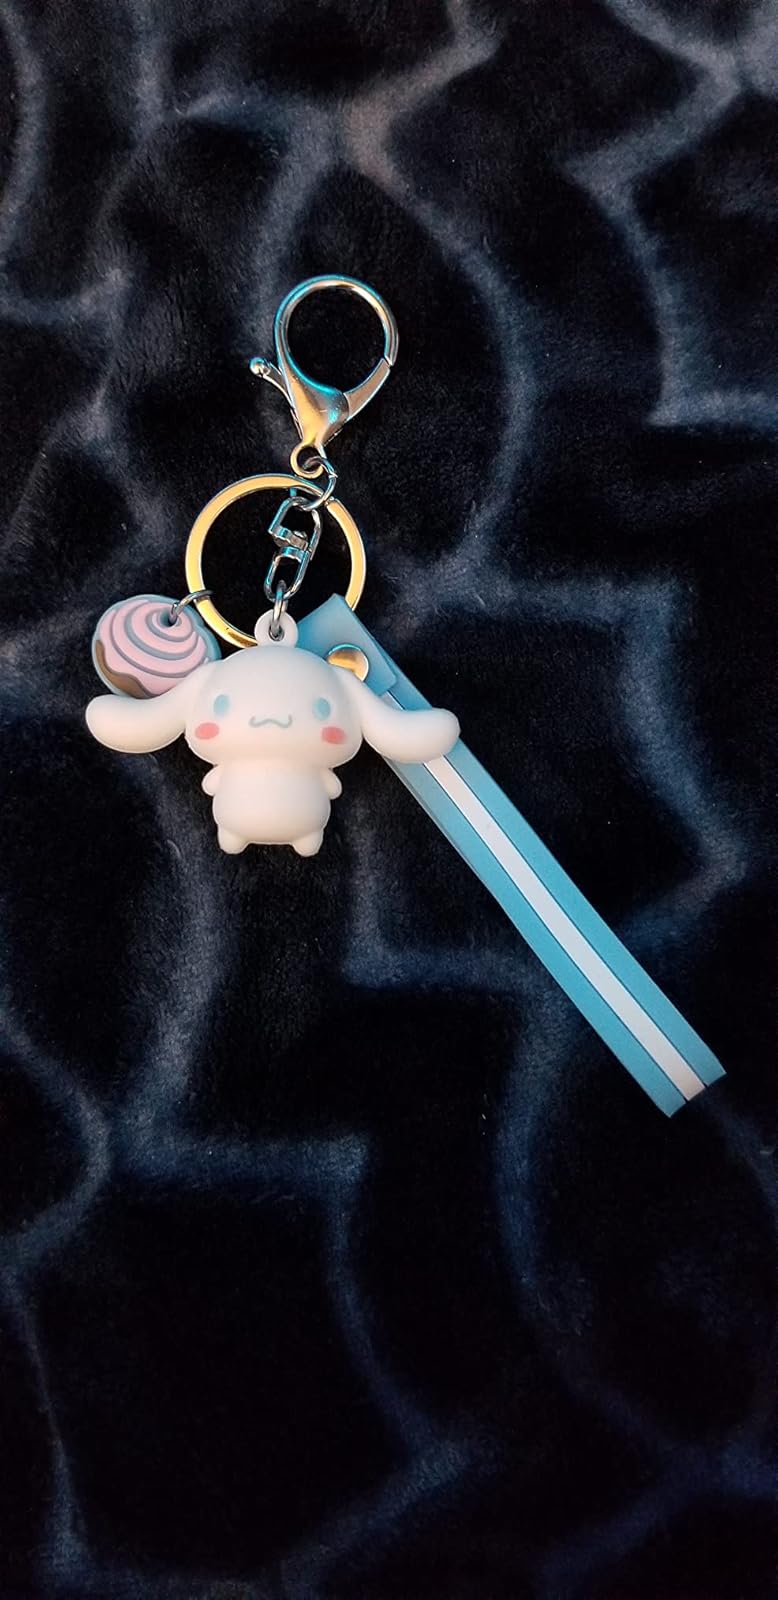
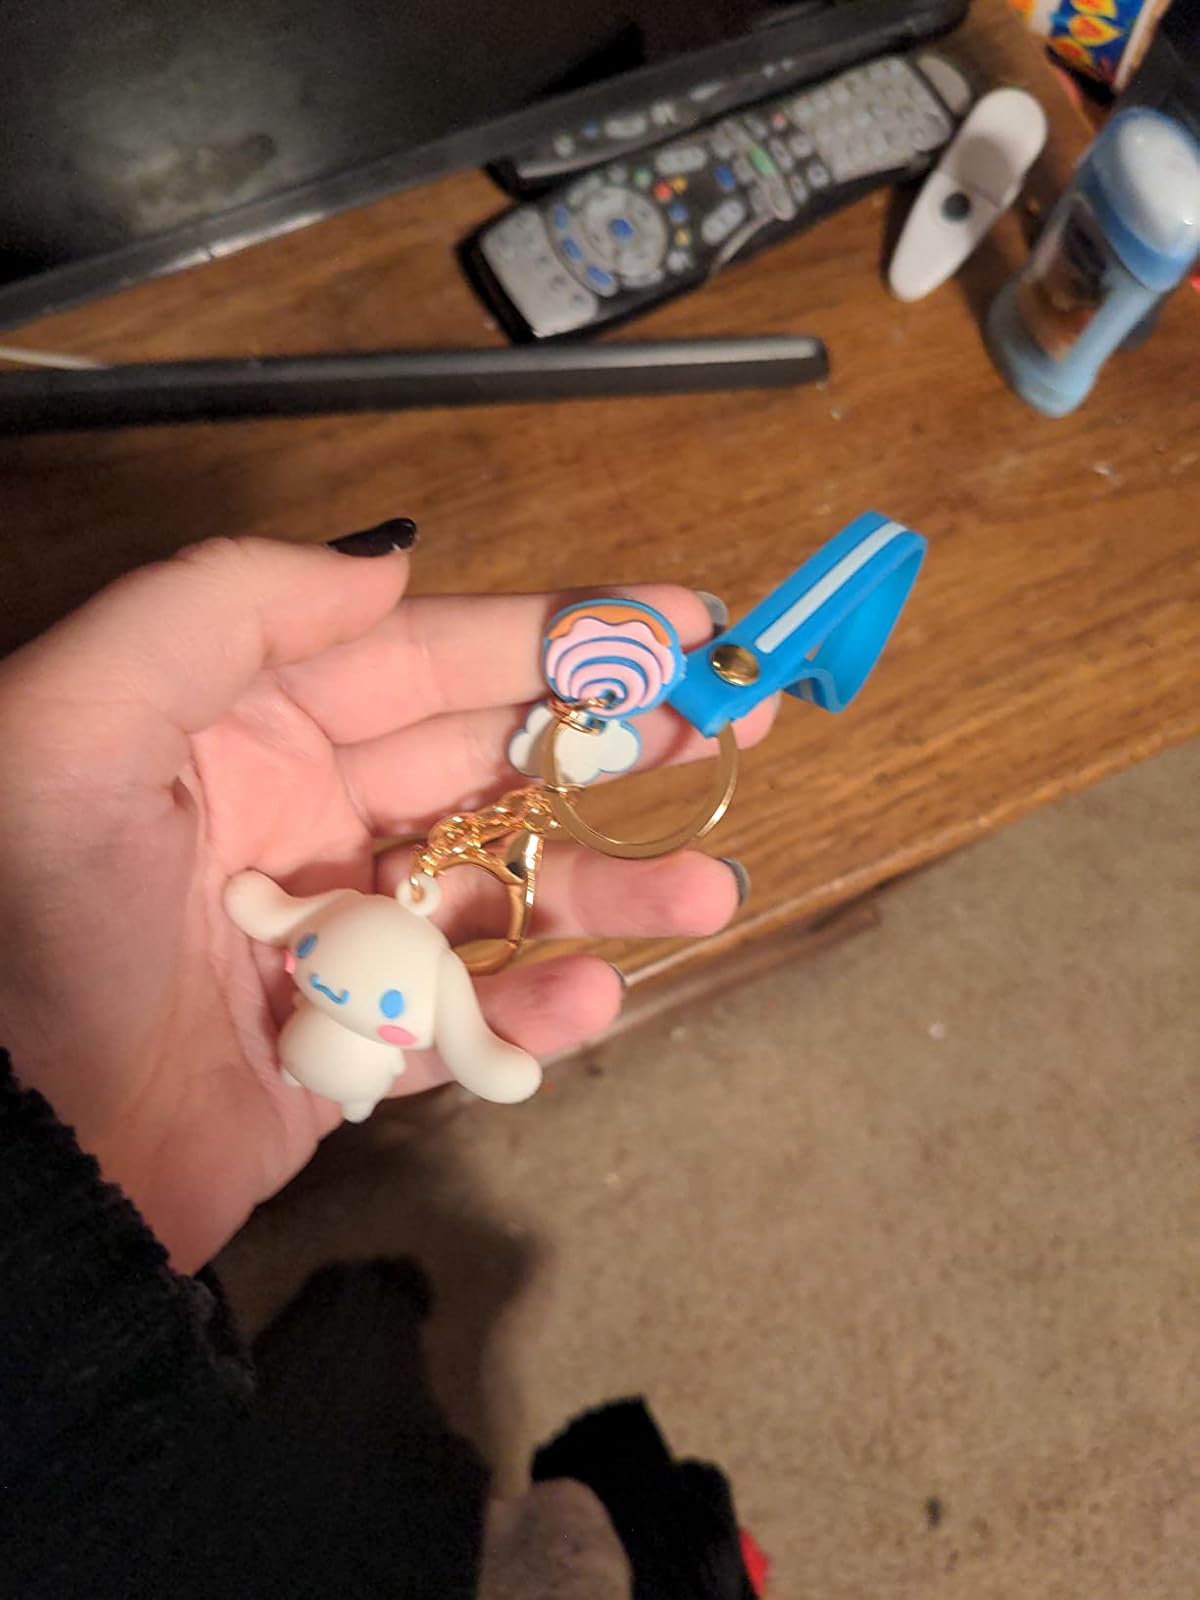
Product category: accessories_keychain
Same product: yes